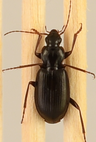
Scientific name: Calathus advena
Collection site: Rocky Mountains NEON (RMNP), plot RMNP_007